The Three Musketeers: D'Artagnan

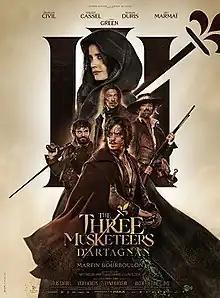
Theatrical release poster

The Three Musketeers: D'Artagnan (titled The Three Musketeers – Part I: D'Artagnan in the United States) is a 2023 epic action-adventure film and the first of a two-part epic saga directed by Martin Bourboulon, based on Alexandre Dumas's 1844 novel. The film stars François Civil, Vincent Cassel, Romain Duris, Pio Marmaï, Eva Green and Louis Garrel.